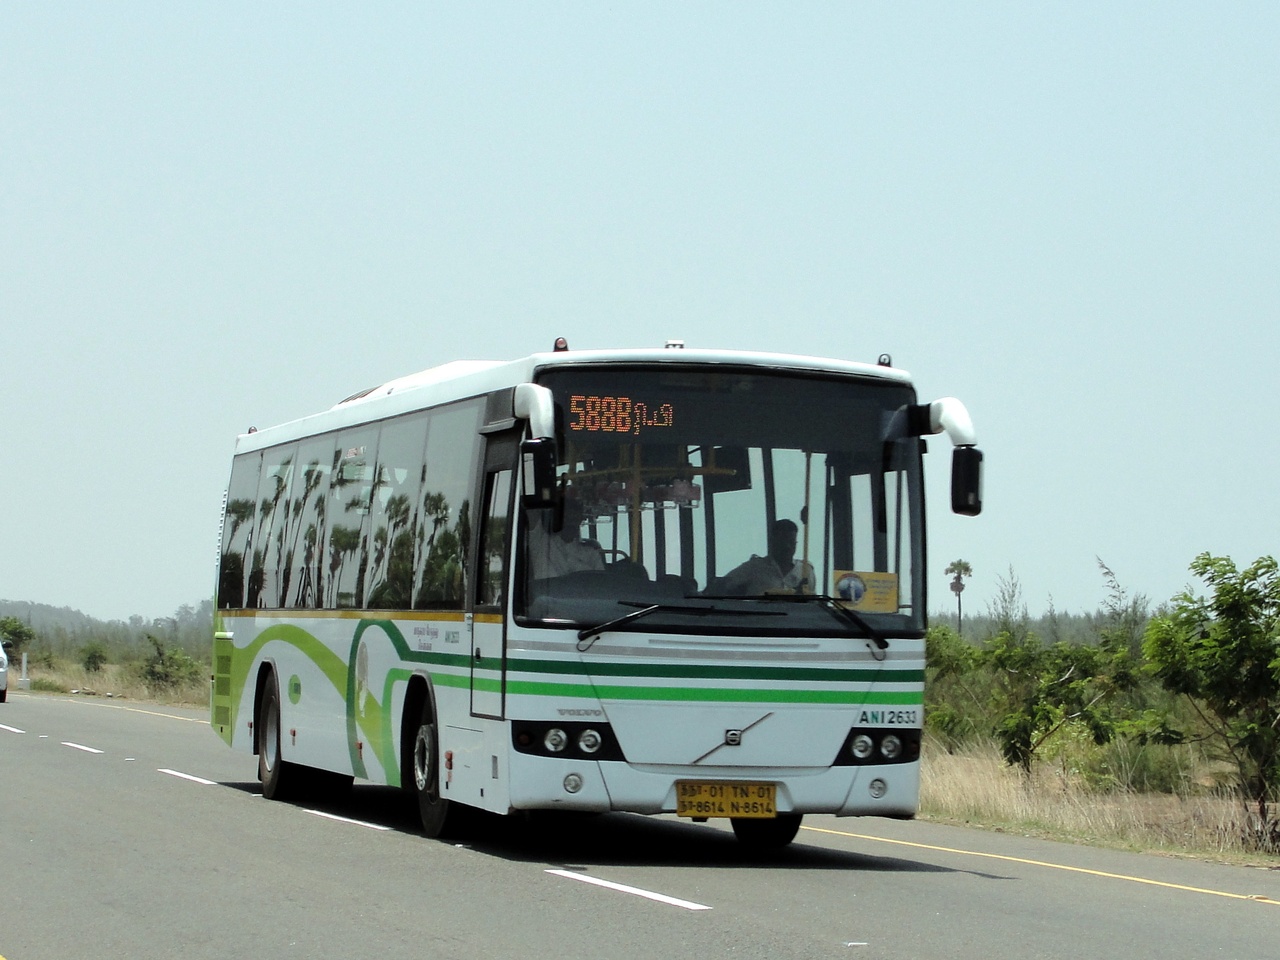
A MTC B7R on ECR